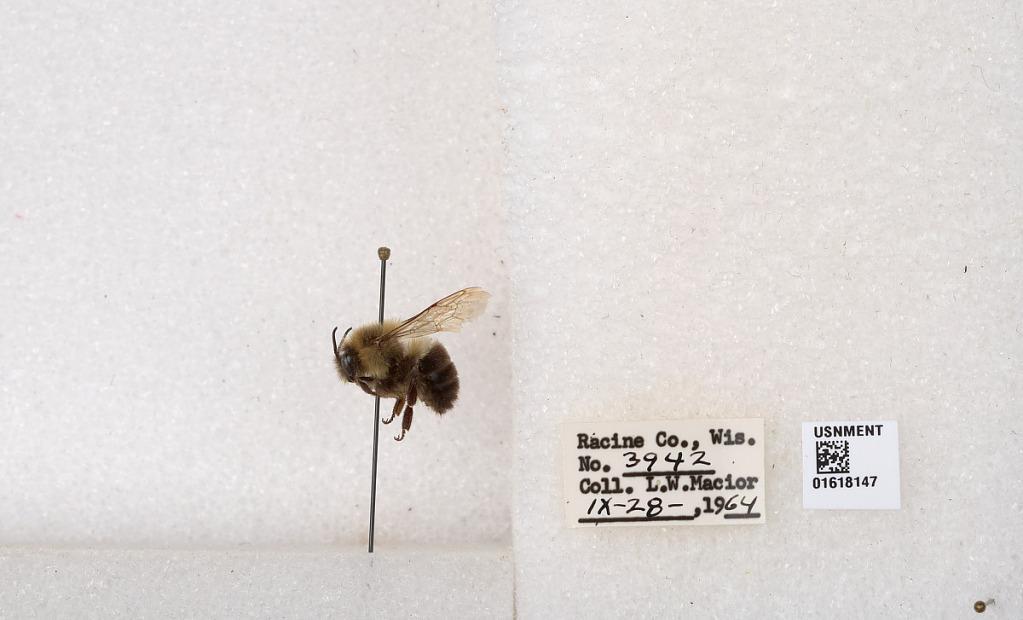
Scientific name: Bombus impatiens Cresson
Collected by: L. Macior
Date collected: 1964-9-28
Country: United States
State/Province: Wisconsin
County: Racine
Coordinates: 42.7299, -87.8123